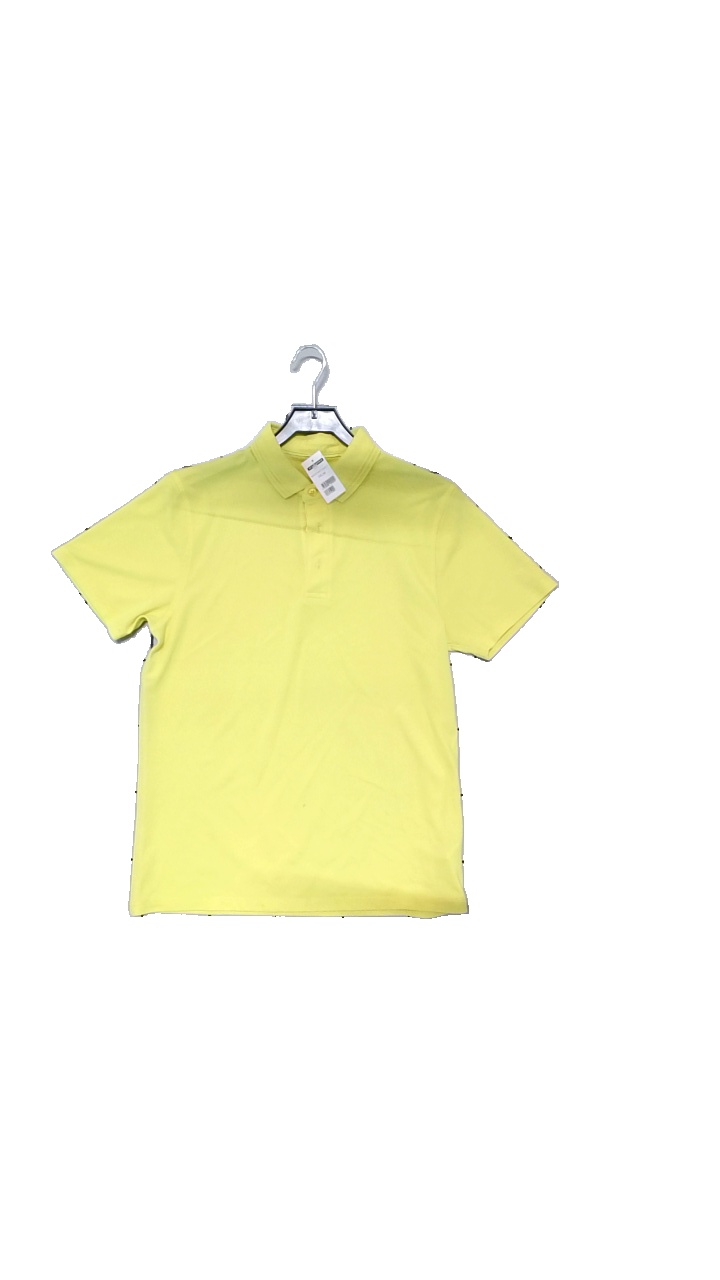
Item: Training Top (Ladies)
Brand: Abacus
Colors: Yellow
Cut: Regular
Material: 100% polyester
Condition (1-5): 4
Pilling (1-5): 3
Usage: Reuse
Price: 100-150